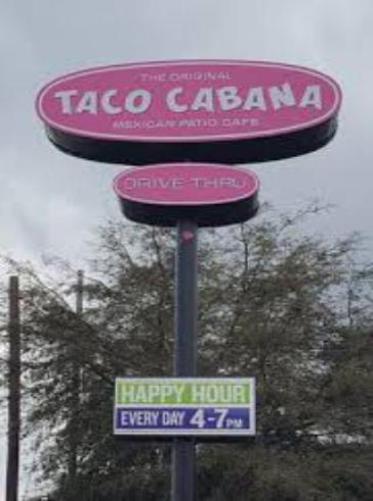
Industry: Food